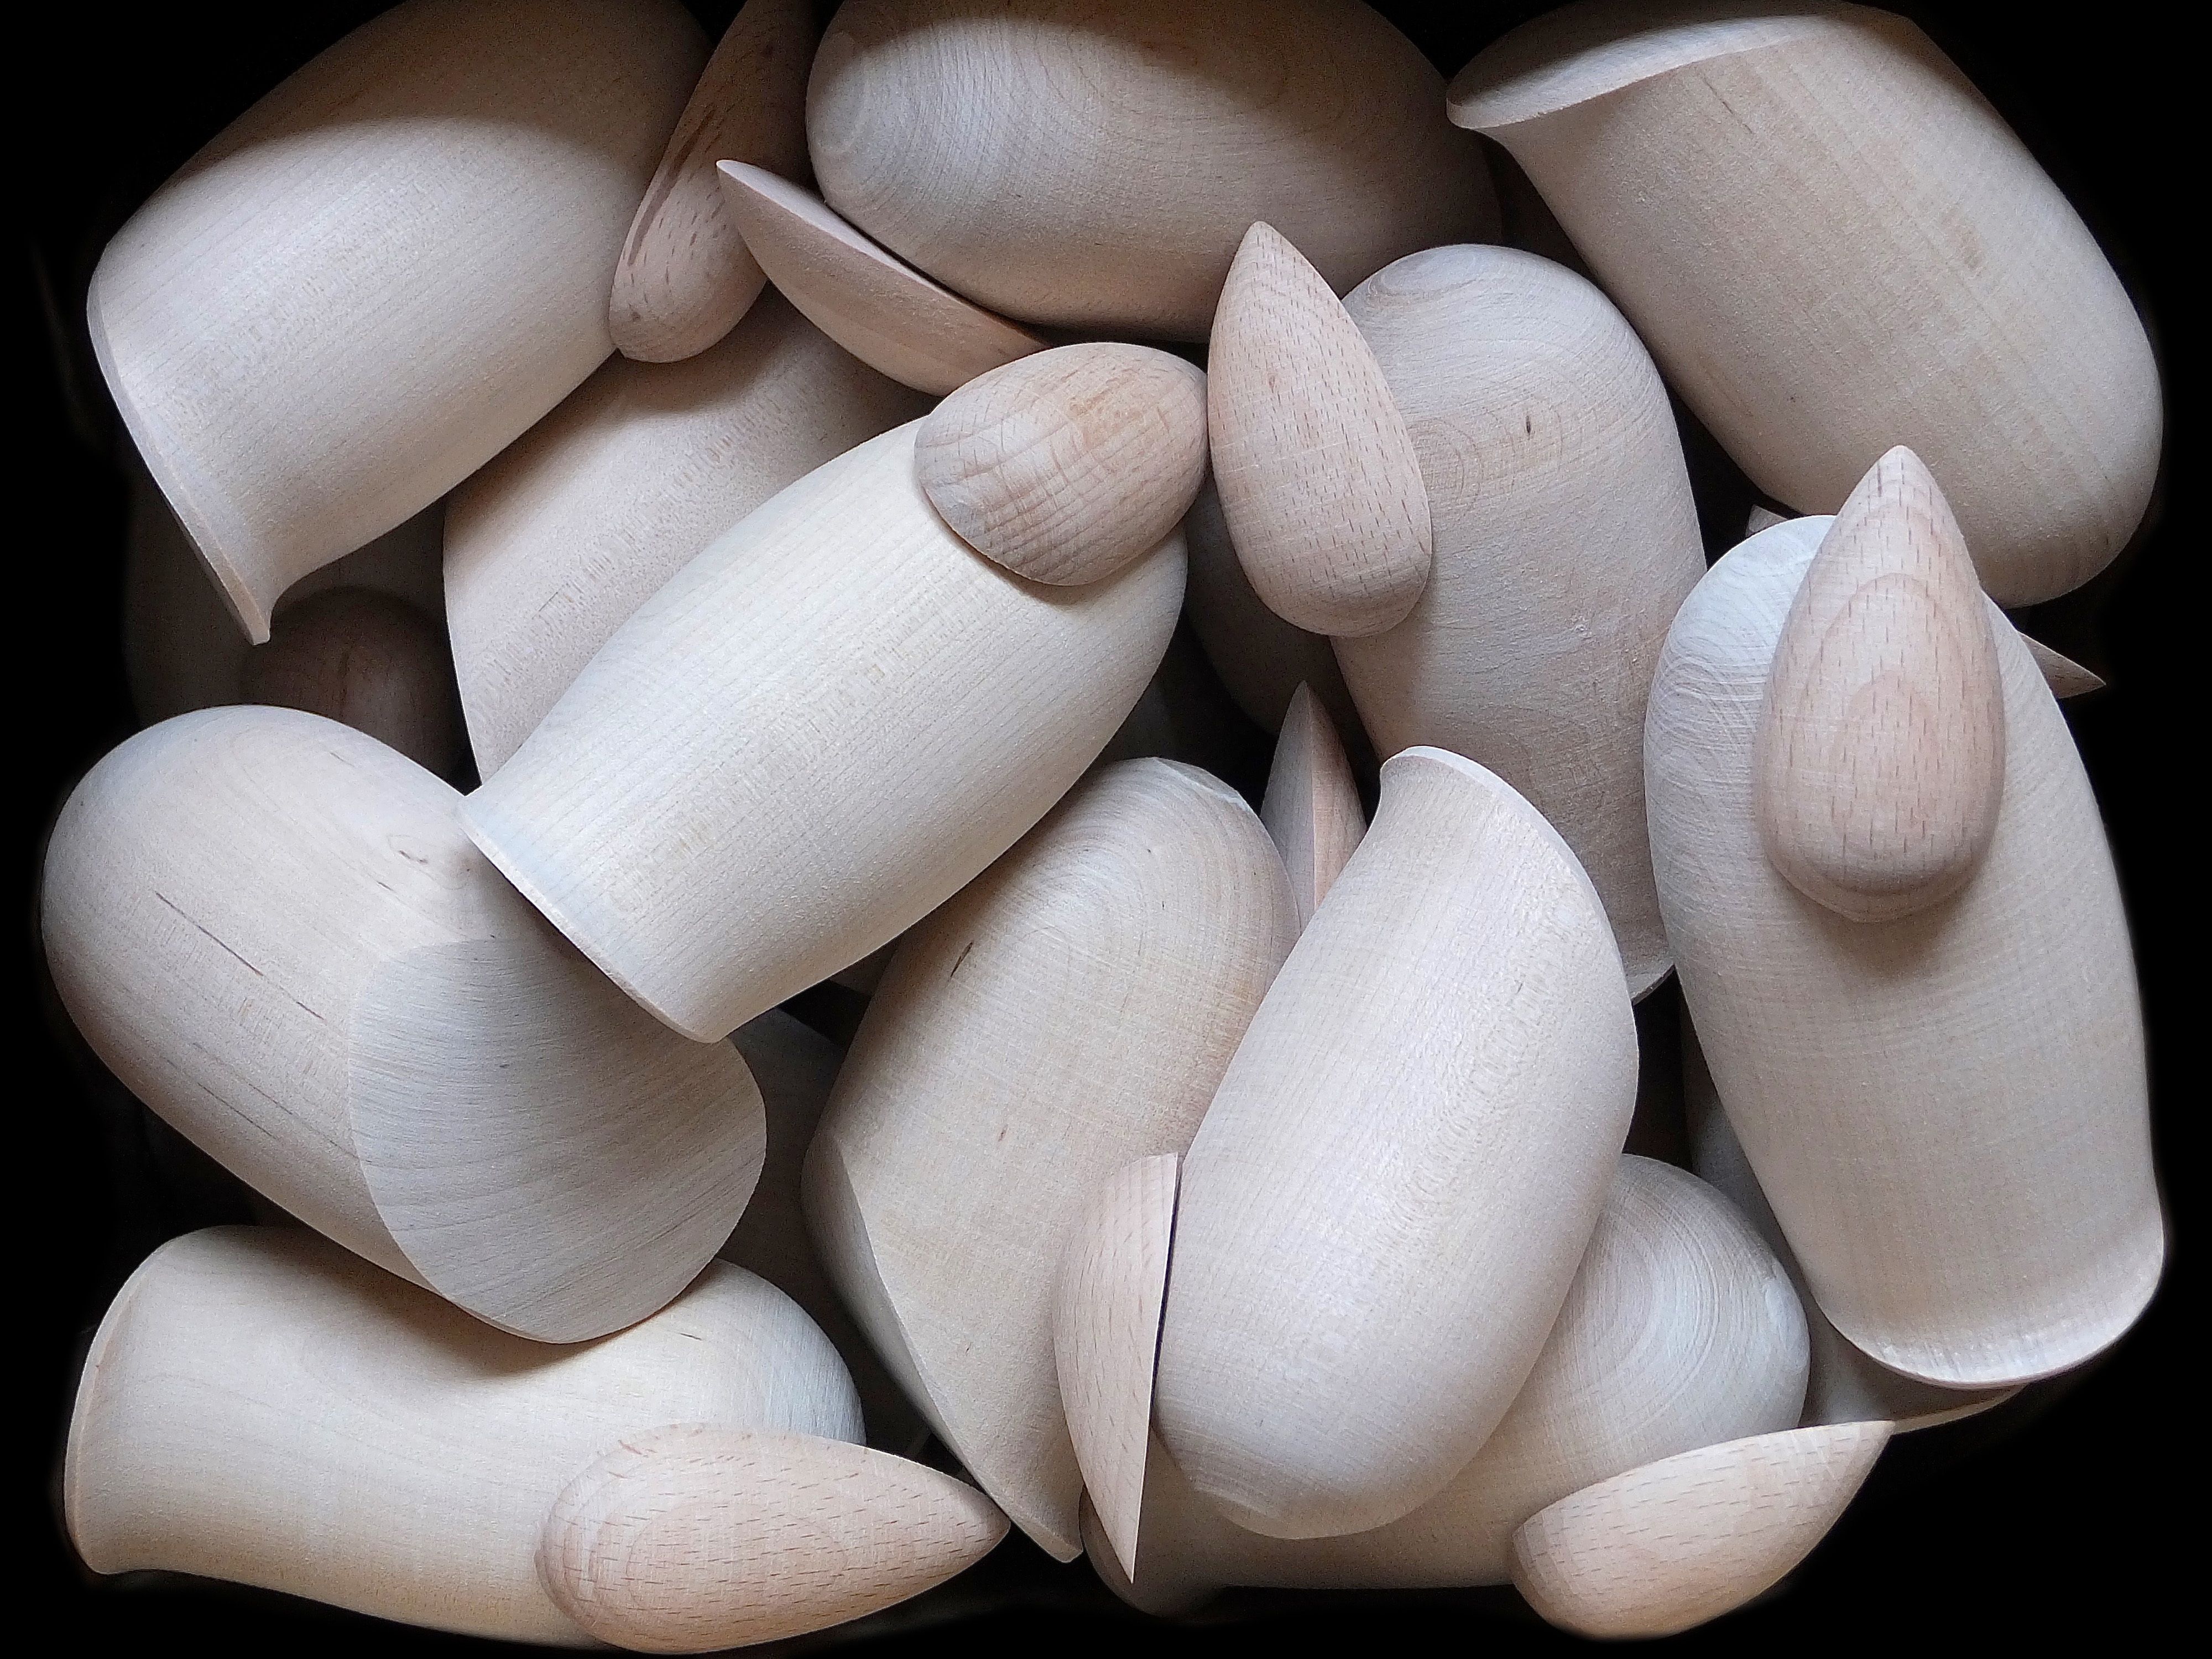
hand, wood, white, petal, finger, pebble, craft, material, egg, close up, birds, sculpture, organ, tooth, holzfigur, turned, watt bird, oyster mushroom, pleurotus eryngii